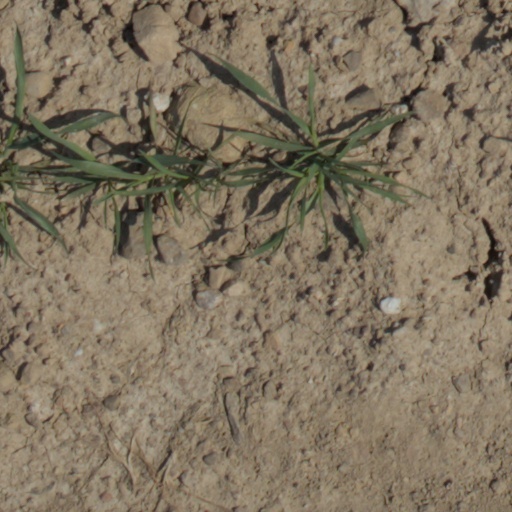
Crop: wheat